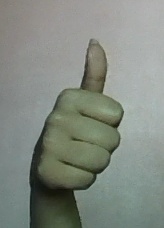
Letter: aleff